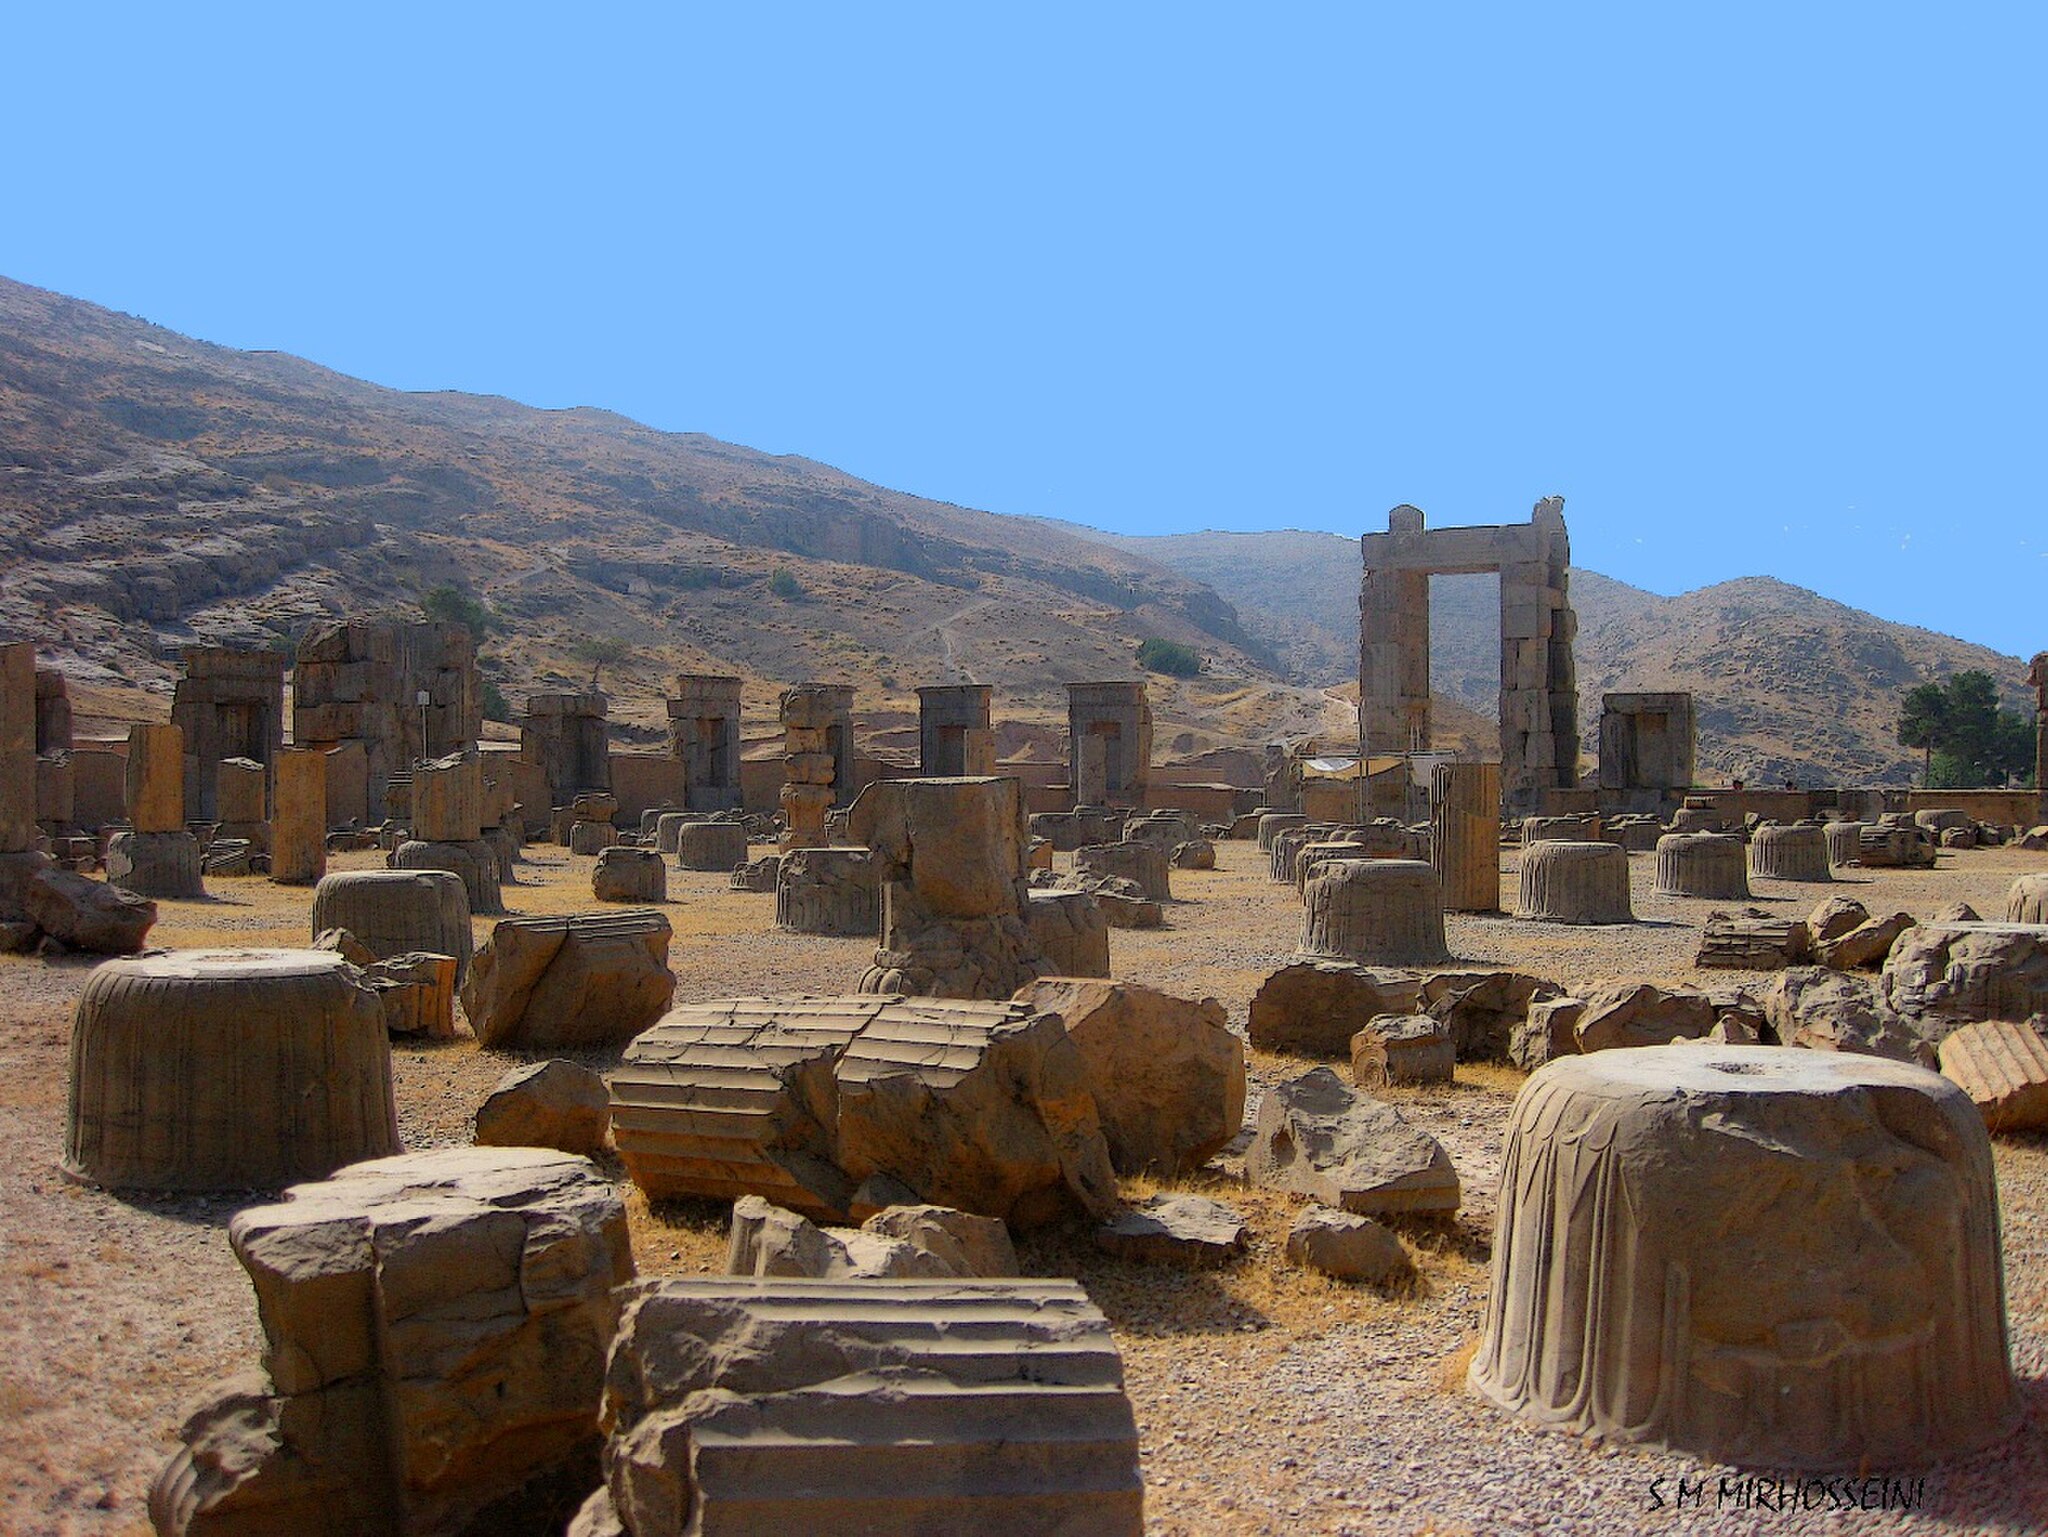
Title: - panoramio (4240)
Description: Unknown description
Date: Taken on 2 July 2010
Categories: Hall of hundred columns, Panoramio files uploaded by Panoramio upload bot, Panoramio images reviewed by trusted users, Photos from Panoramio, Files with coordinates missing SDC location of creation, Images from Panoramio with bad file names, Iran photographs taken on 2010-07-02, Template Unknown (other)